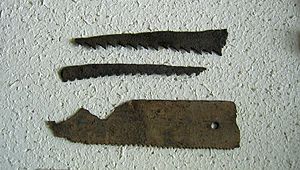
Sav / Oldtidssave
Romerske savblade fra 3.-5. århundrede fundet i Schweiz.
En sav er et værktøj, man kan skære ting over eller igennem med. Har oftest et håndtag, men kan have flere. Der findes flere savtyper med forskellige anvendelsesområder.